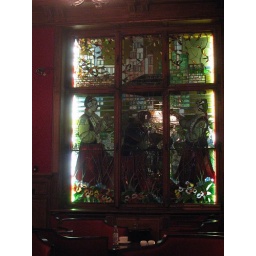
Stain glass in the bar